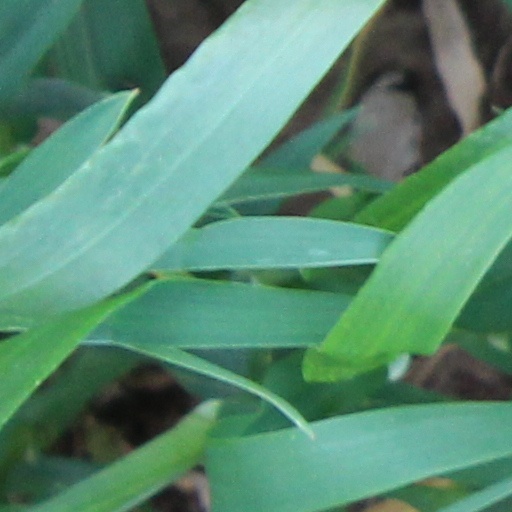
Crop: wheat